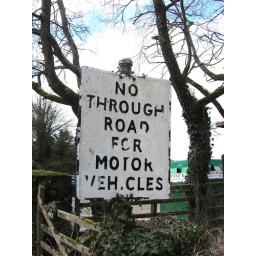
An old road sign in need of renovation in the hamlet of Bow Bridge South Devon.